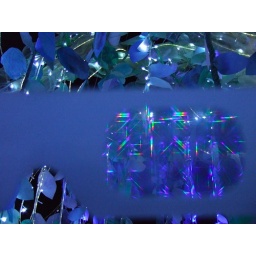
stumbled upon a beautiful tree made of lights and paper leaves with notes. there were also 3d glasses available.